Margaret Cunnison

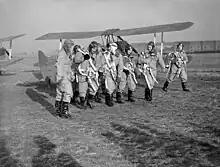
First eight women ATA pilots IWM-C382 ATA 205211860

She signed off on the American women pilots at Luton. As a result of her role, Cunnison mostly flew light aircraft.